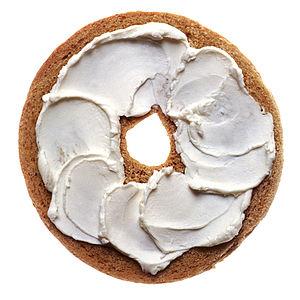
Le bagel, baguel ou beguel est un petit pain en forme d'anneau, à la texture très ferme, fait d'une pâte au levain naturel, cuit brièvement dans l'eau avant d'être passé au four.